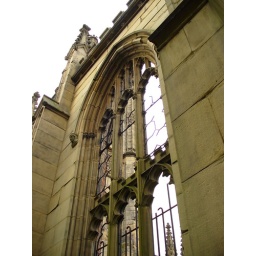
you can see the original panes of glass in this window